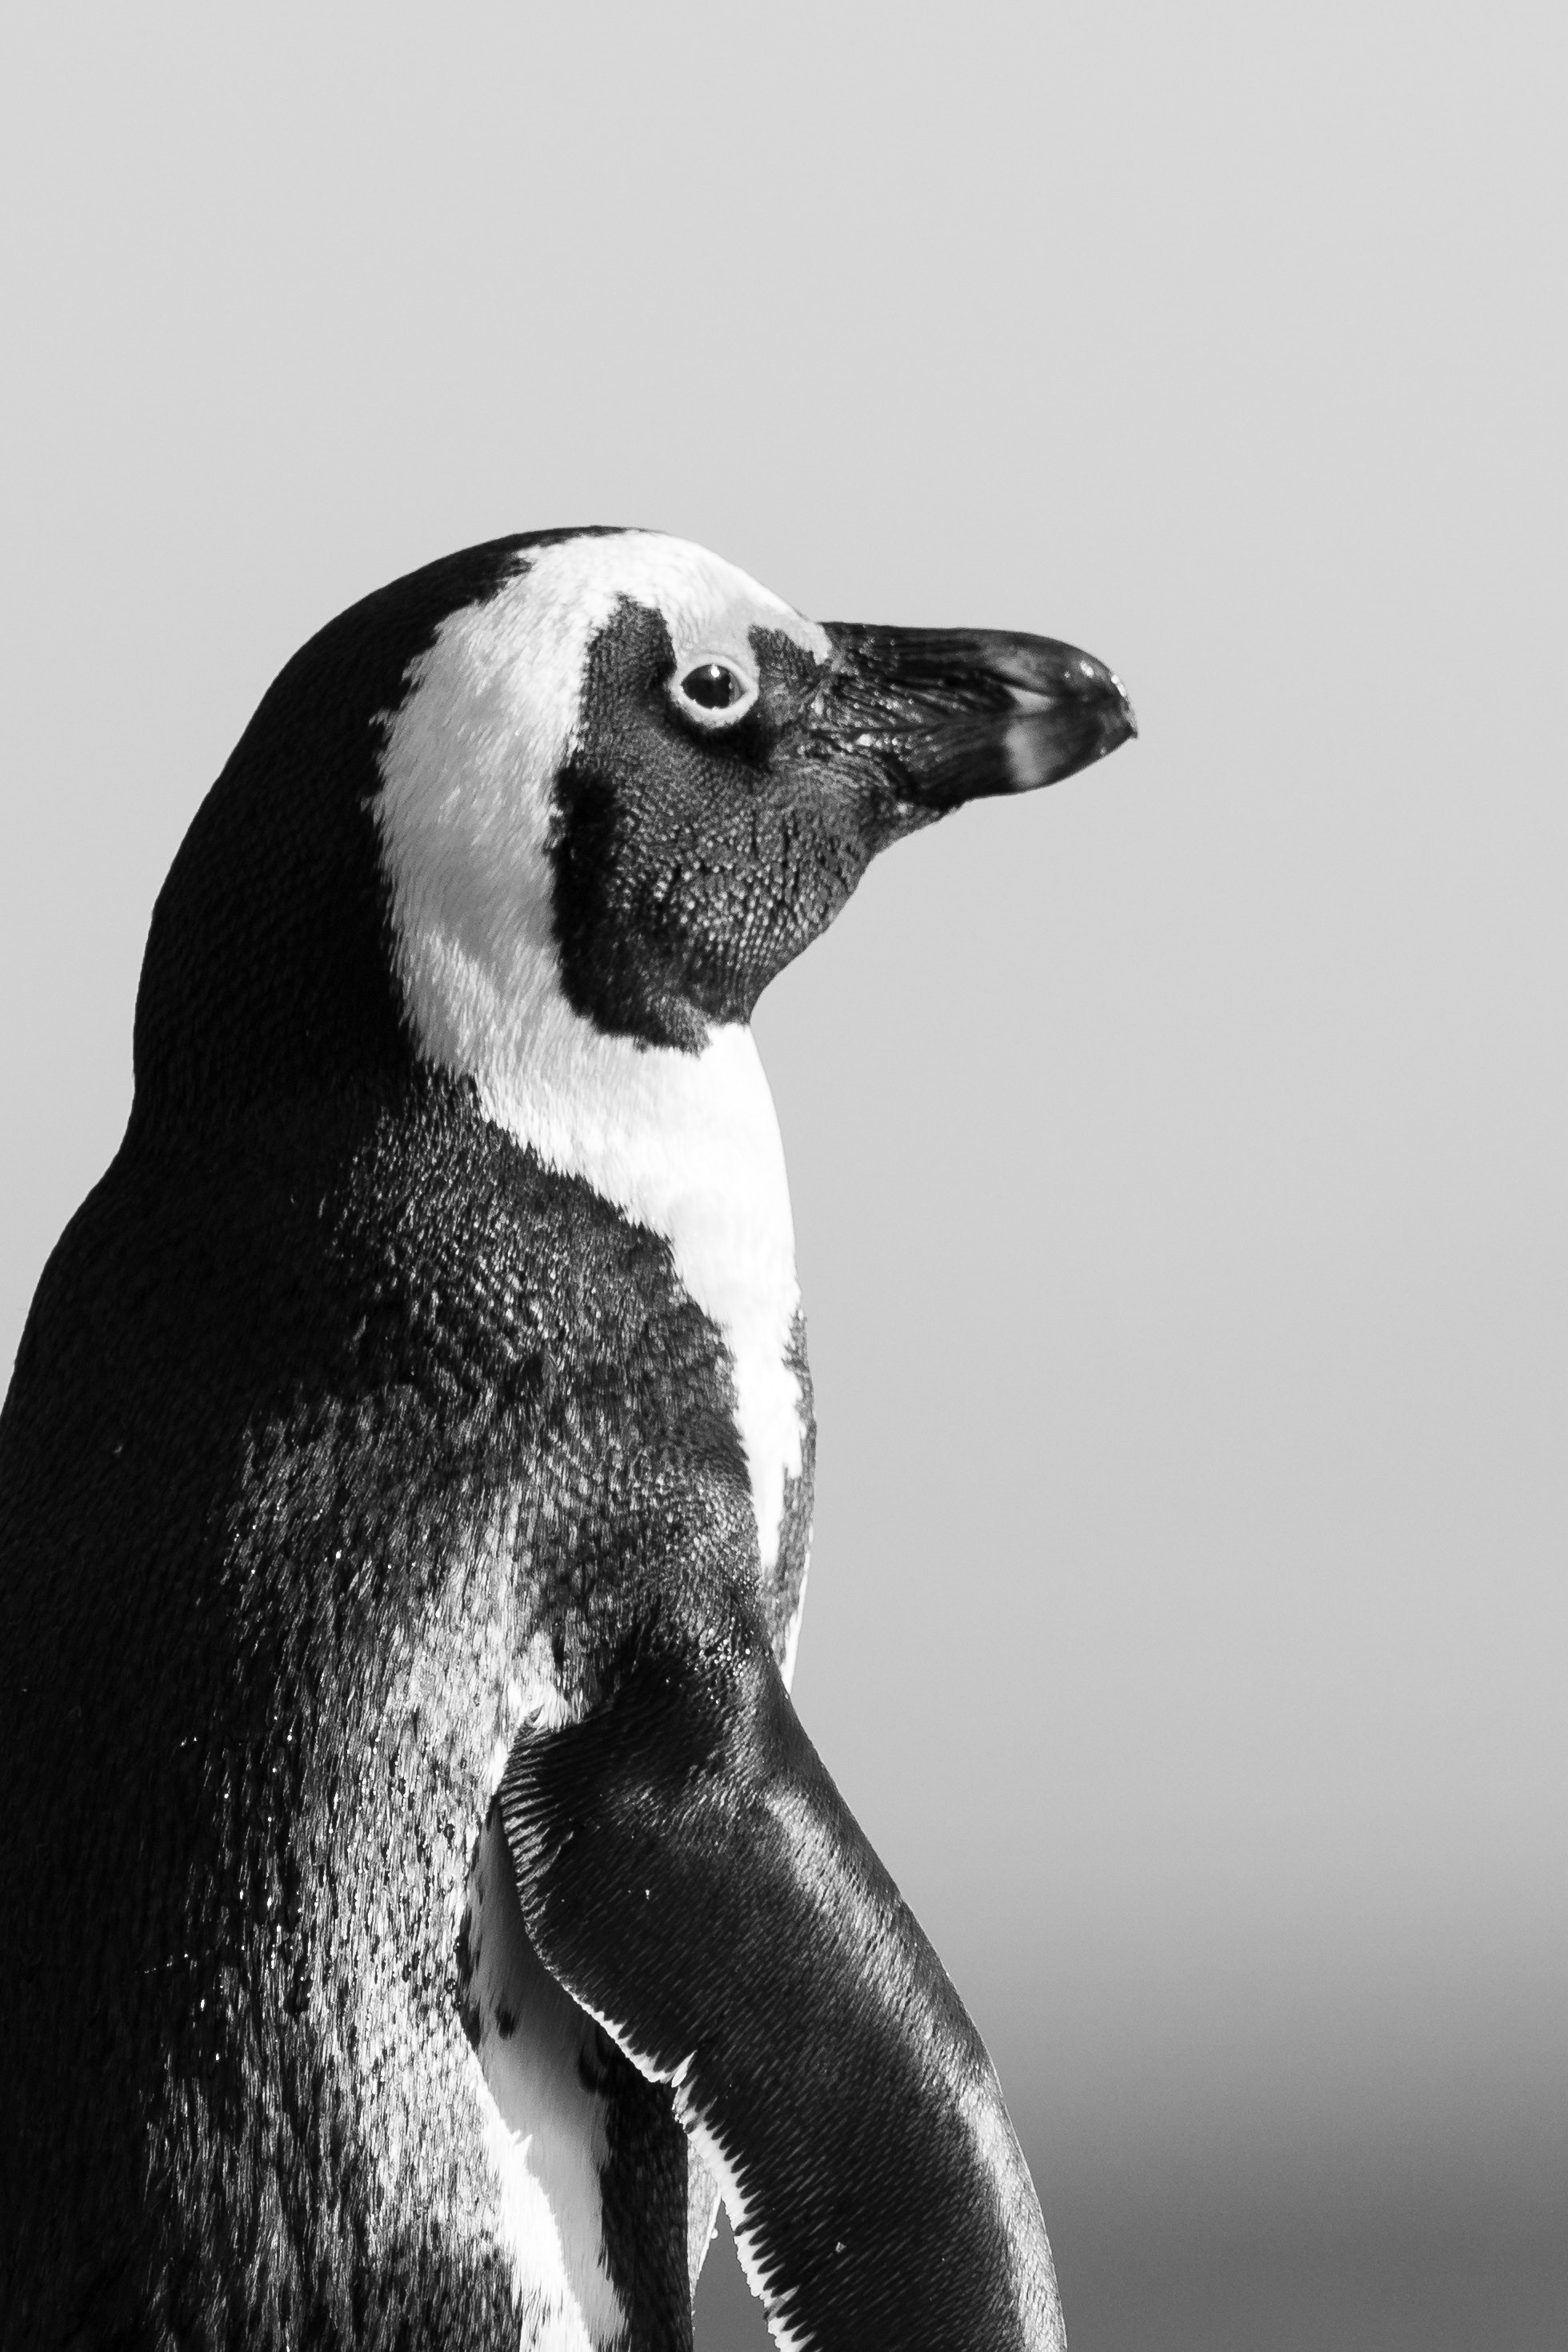
vertebrate, flightless bird, penguin, white, black, bird, black and white, snout, standing, beak, wildlife, terrestrial animal, stock photography, monochrome photography, organism, fur, photography, monochrome, neck, whiskers, rock, style